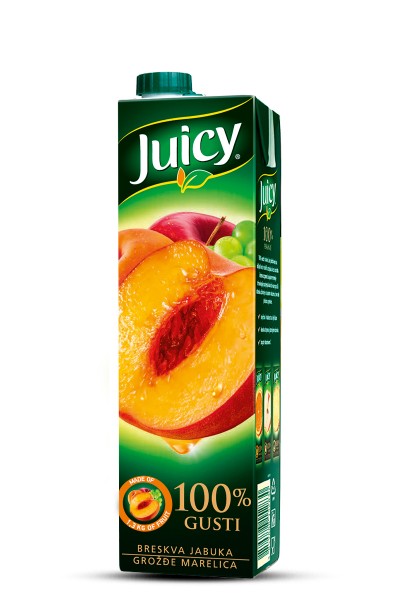
Label: cardboard